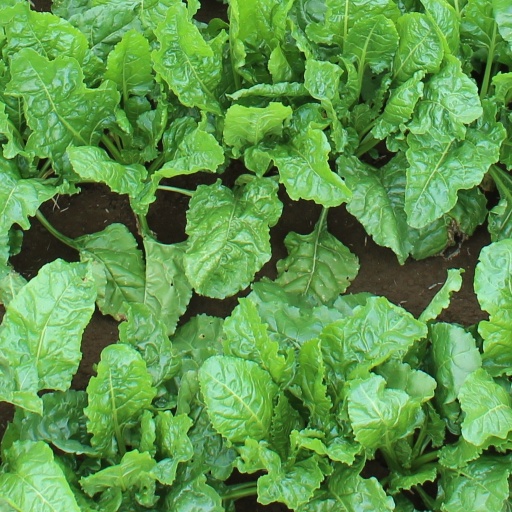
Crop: sugar beet